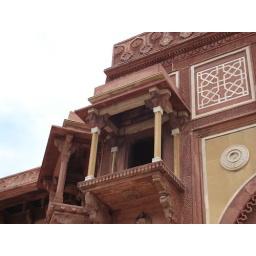
love the yellow ochre over red